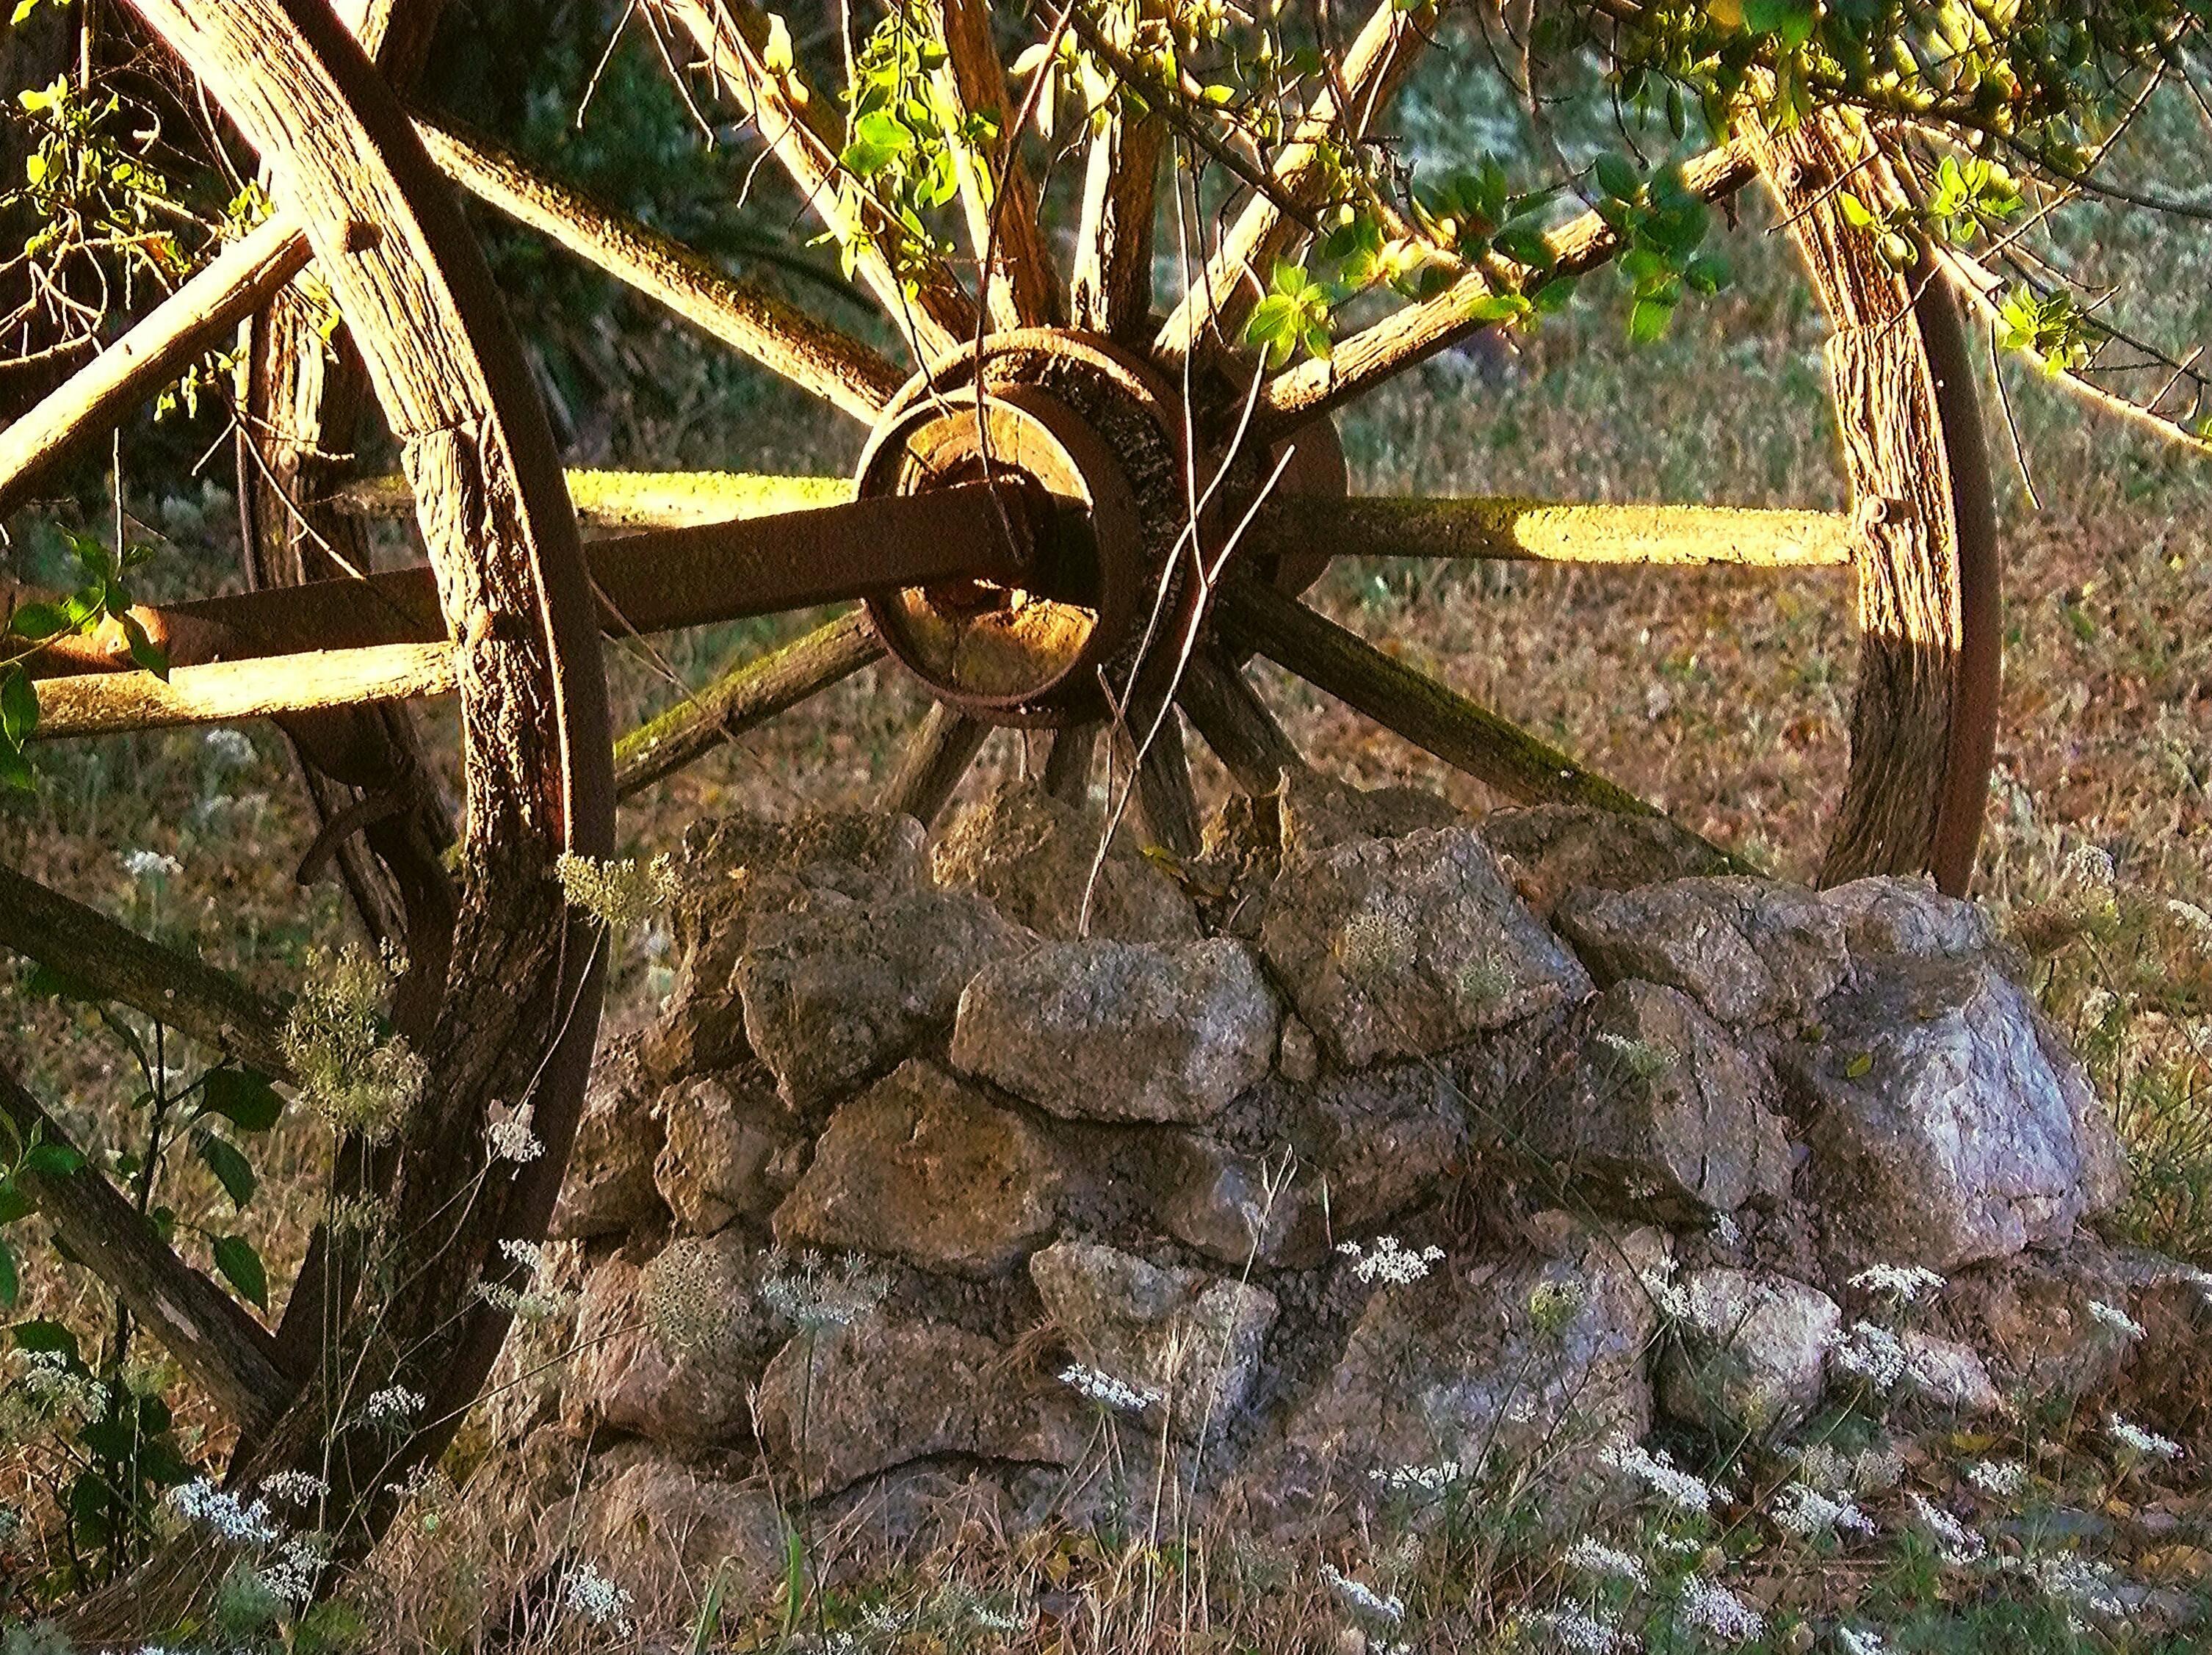
tree, forest, plant, wood, wheel, sunlight, leaf, flower, old, wall, jungle, spoke, drive, autumn, island, nostalgia, stone wall, agriculture, flora, illuminated, south, stones, spokes, rainforest, wheels, rim, mallorca, nostalgic, woodland, habitat, dare, companions, wooden wheel, wooden wheels, wagon wheel, means of transport, land vehicle, natural environment, old wheels